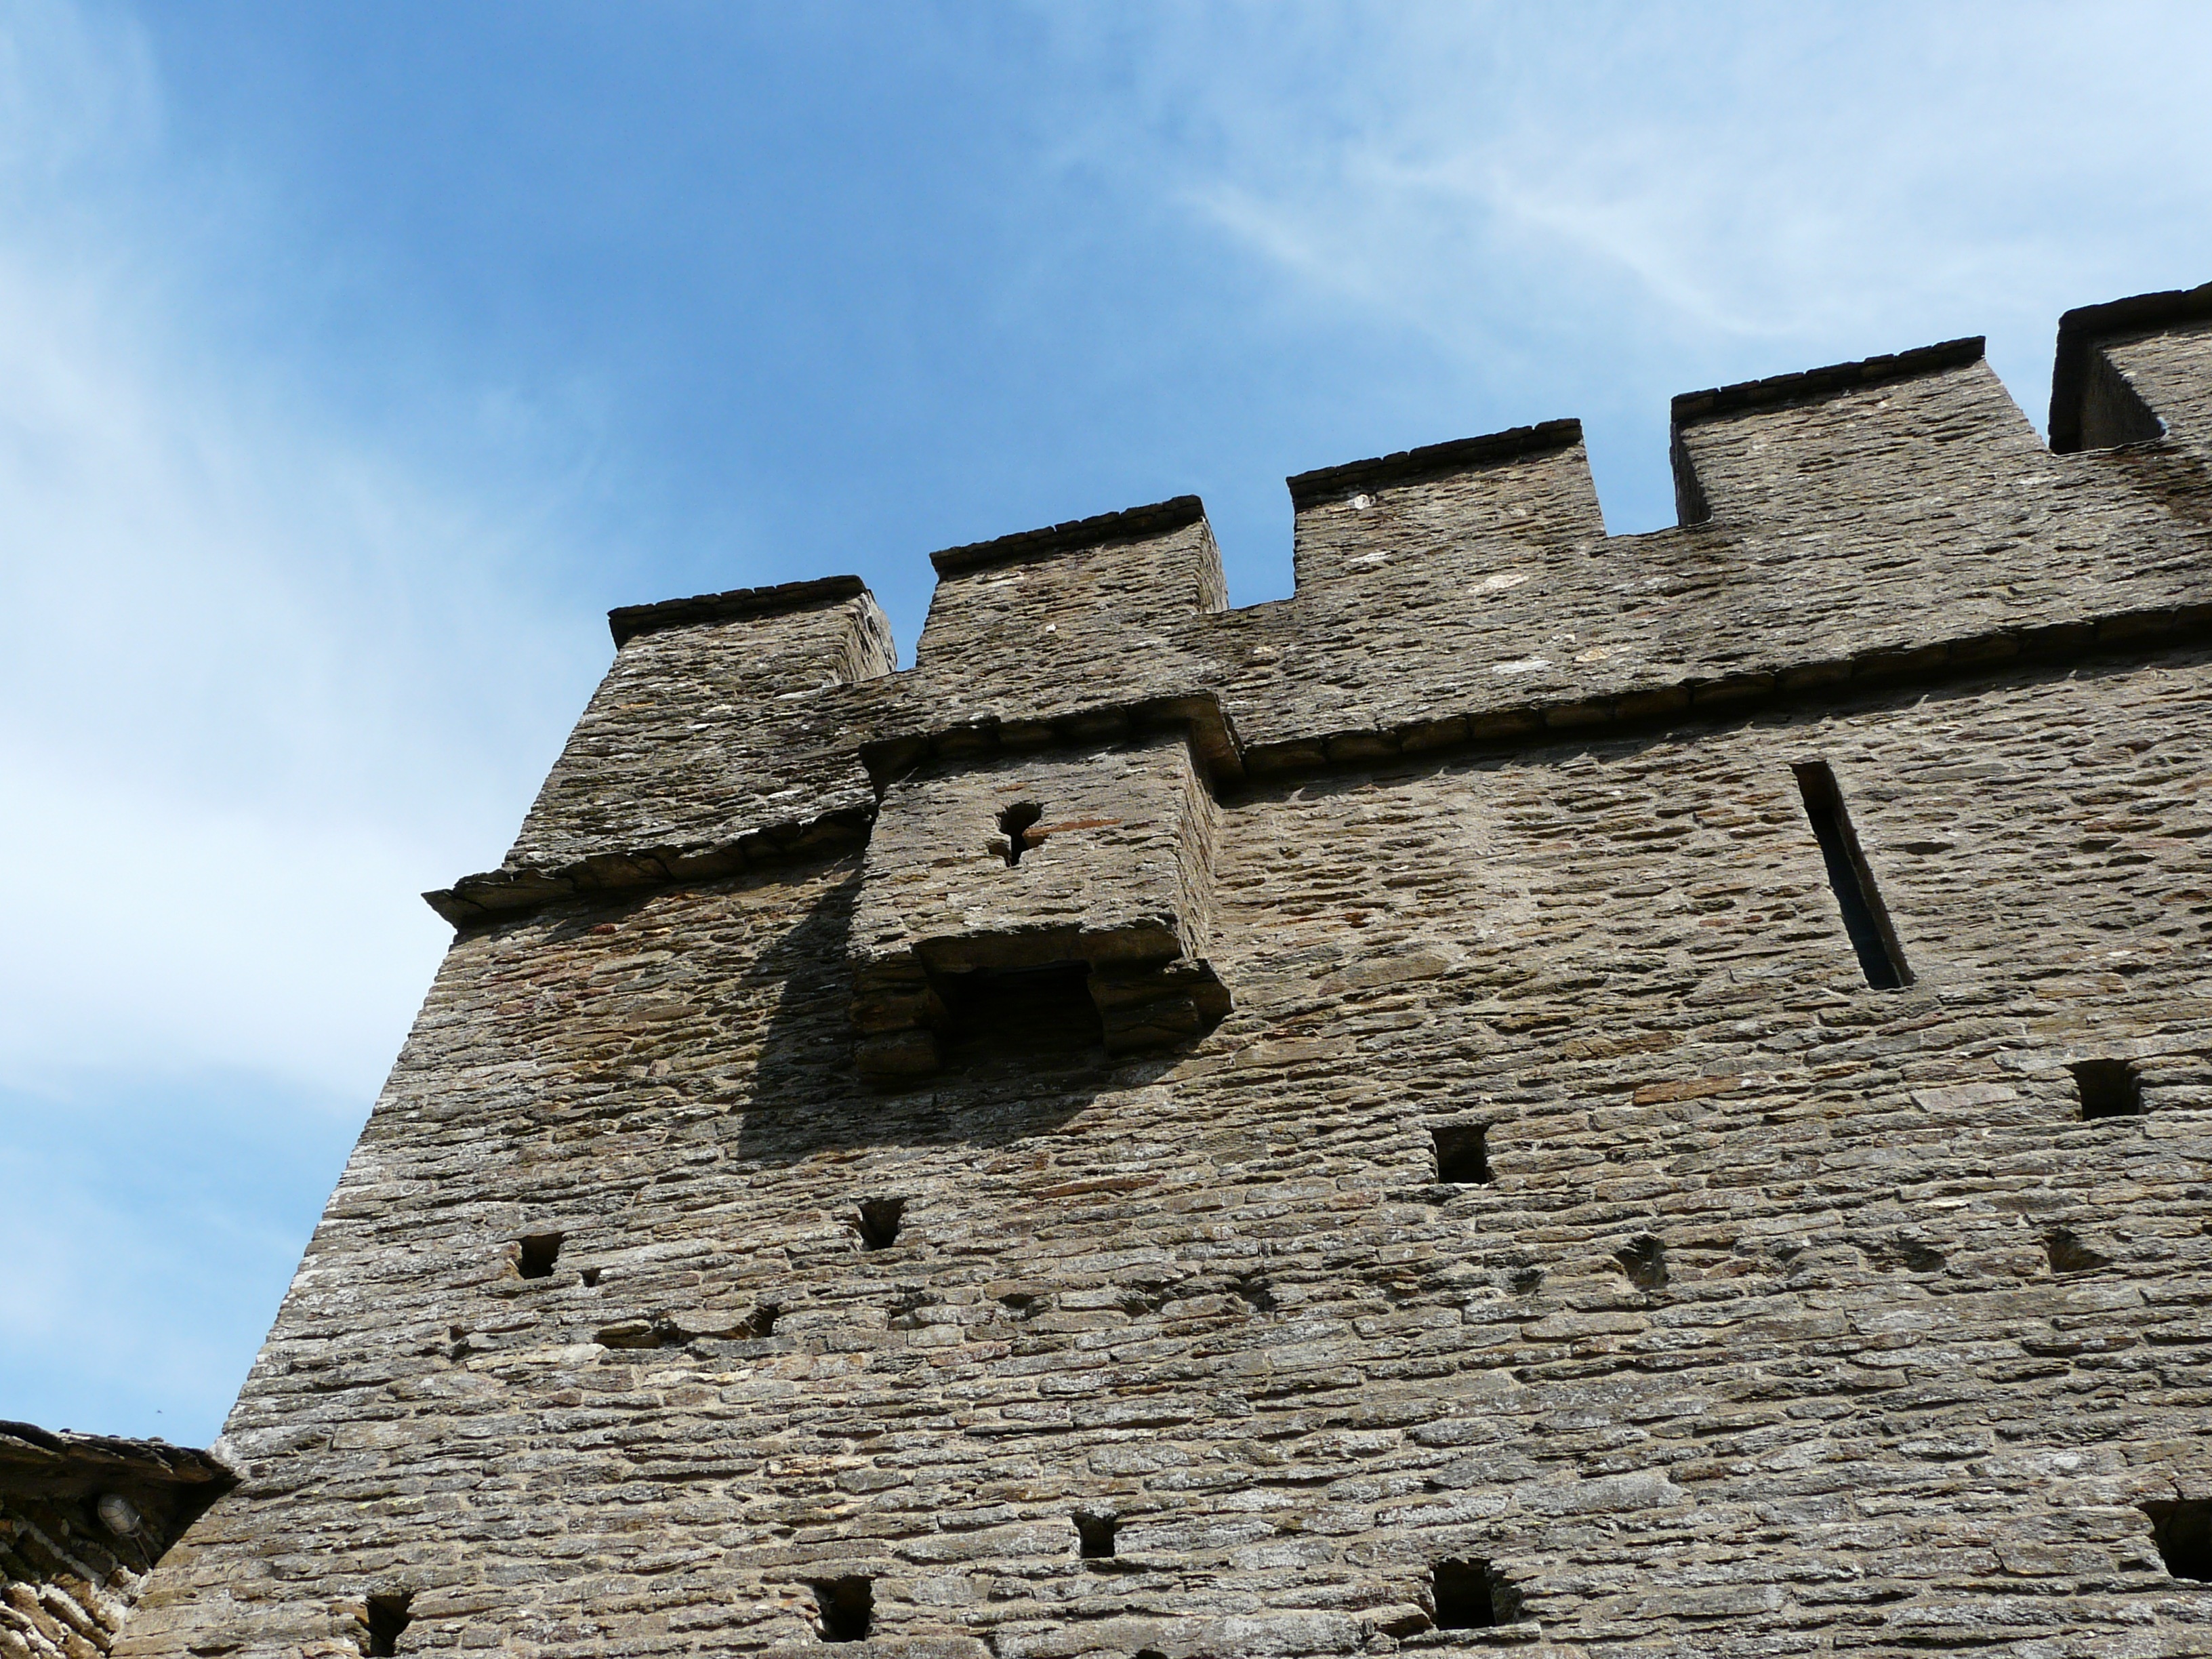
rock, building, wall, castle, facade, fortification, ruins, cevennes, slots, archaeological site, ancient history, ch teau de calberte